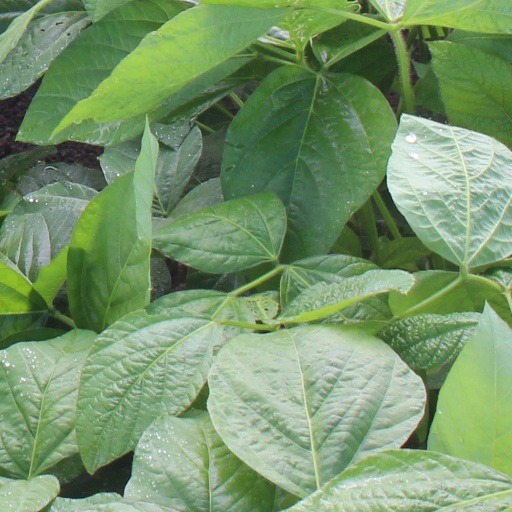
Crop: soybean